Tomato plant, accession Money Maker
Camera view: tilt-top (135 deg); turntable rotation: 60 degrees
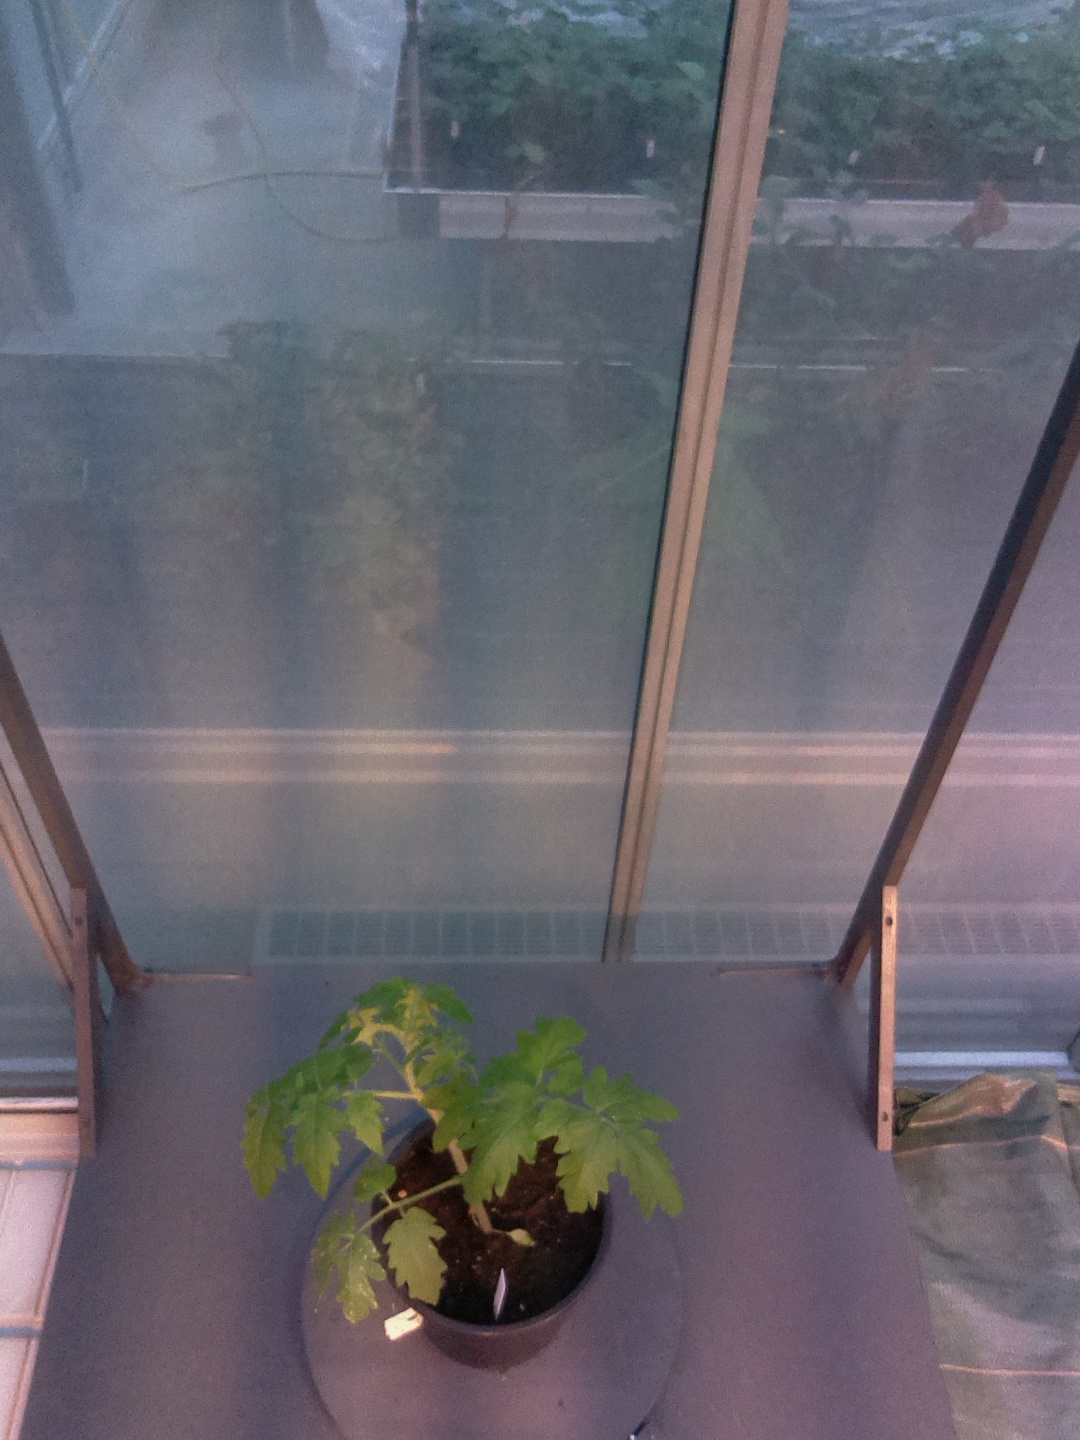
BBCH growth stage 13: 6 of true leaves visible